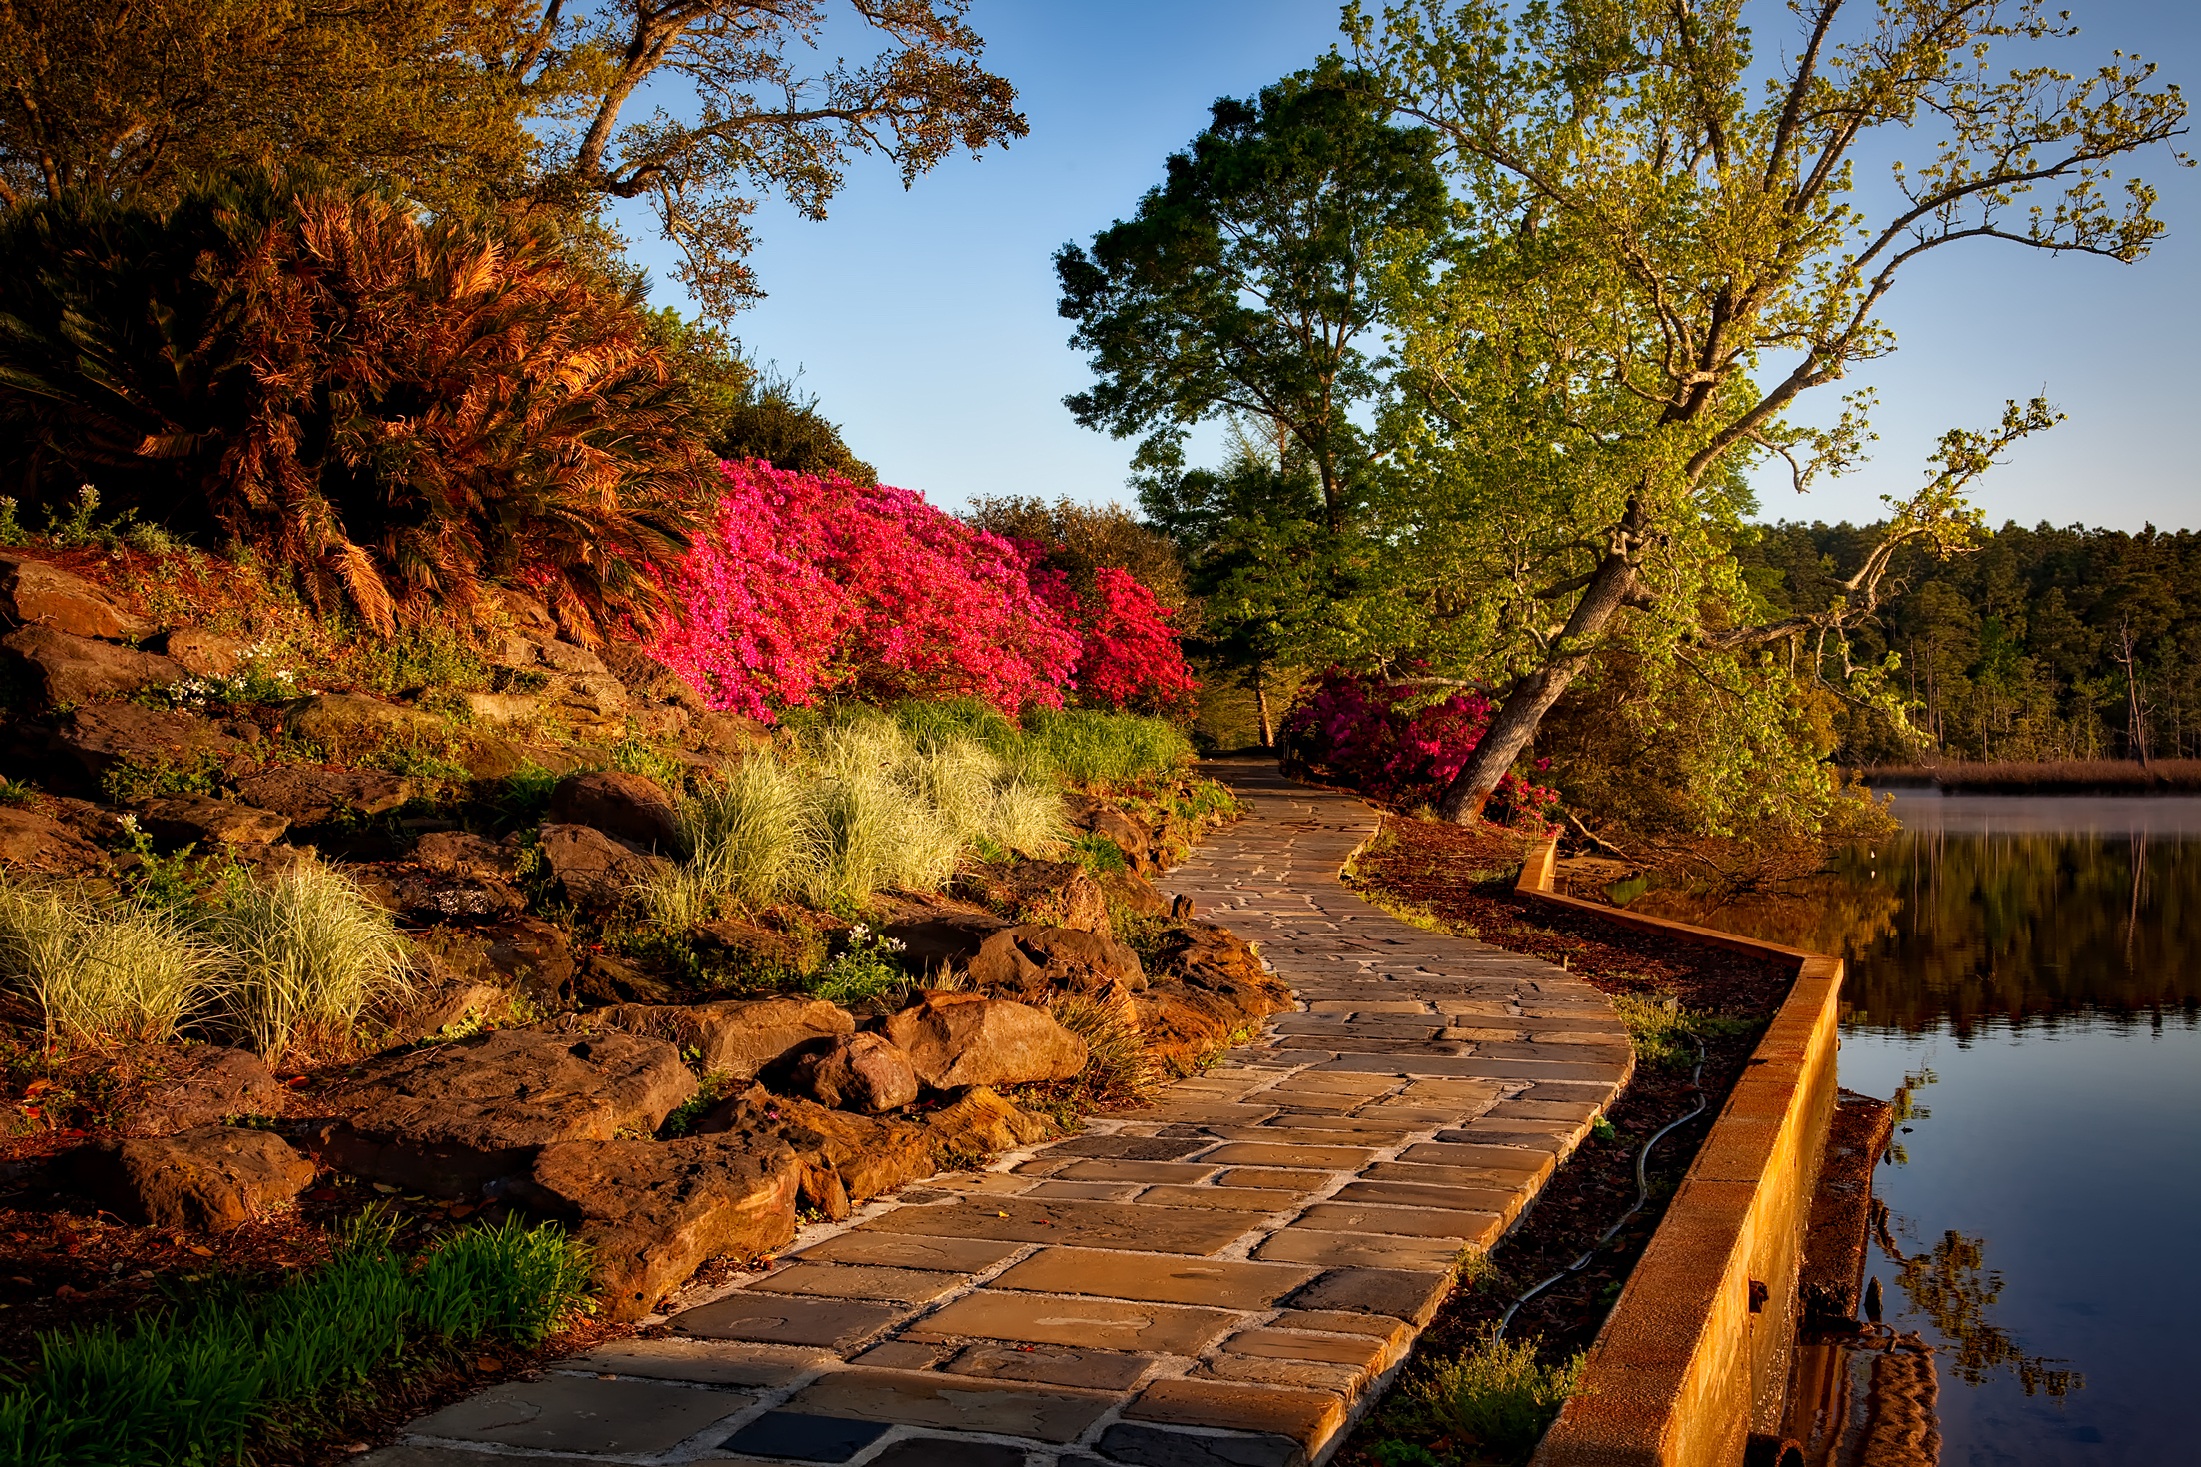
landscape, tree, nature, forest, plant, countryside, morning, leaf, fall, flower, lake, country, pond, rural, reflection, scenic, autumn, garden, tourism, season, waterway, plants, flowers, trees, outdoors, woods, outside, hdr, picturesque, shrubs, bushes, reflections, woodland, idyll, rural area, alabama, bellingrath gardens, woody plant